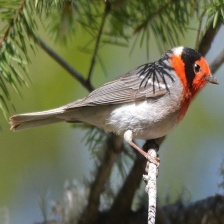
Species: RED FACED WARBLER
Scientific name: CARDELLINA RUBRIFRONS